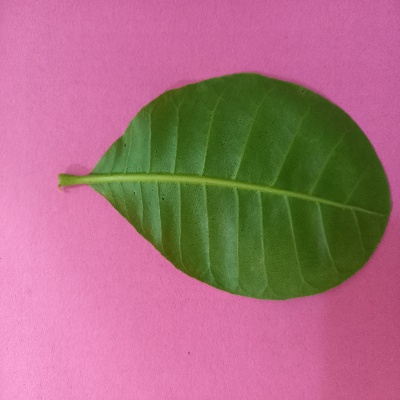
Crop: Cashew
Condition: healthy